Fiji International

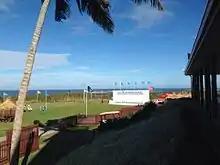
Fiji International at Natadola Golf Course

The inaugural tournament was held from 14–17 August 2014 at Natadola Bay Championship Golf Course. It was a tier one event on the PGA Tour of Australasia and was co-sanctioned with OneAsia. The purse for the event was US$1,000,000. The 2015 event was played in October with a A$1,125,000 purse and was again co-sanctioned by OneAsia.